Herman P. Faris

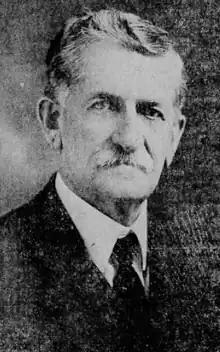

Herman Preston Faris (December 25, 1858 – March 20, 1936) was an American businessman and politician who served as treasurer of the Prohibition National Committee, twice as the Prohibition Party candidate for governor of Missouri, and was the party's presidential candidate during the 1924 presidential election.